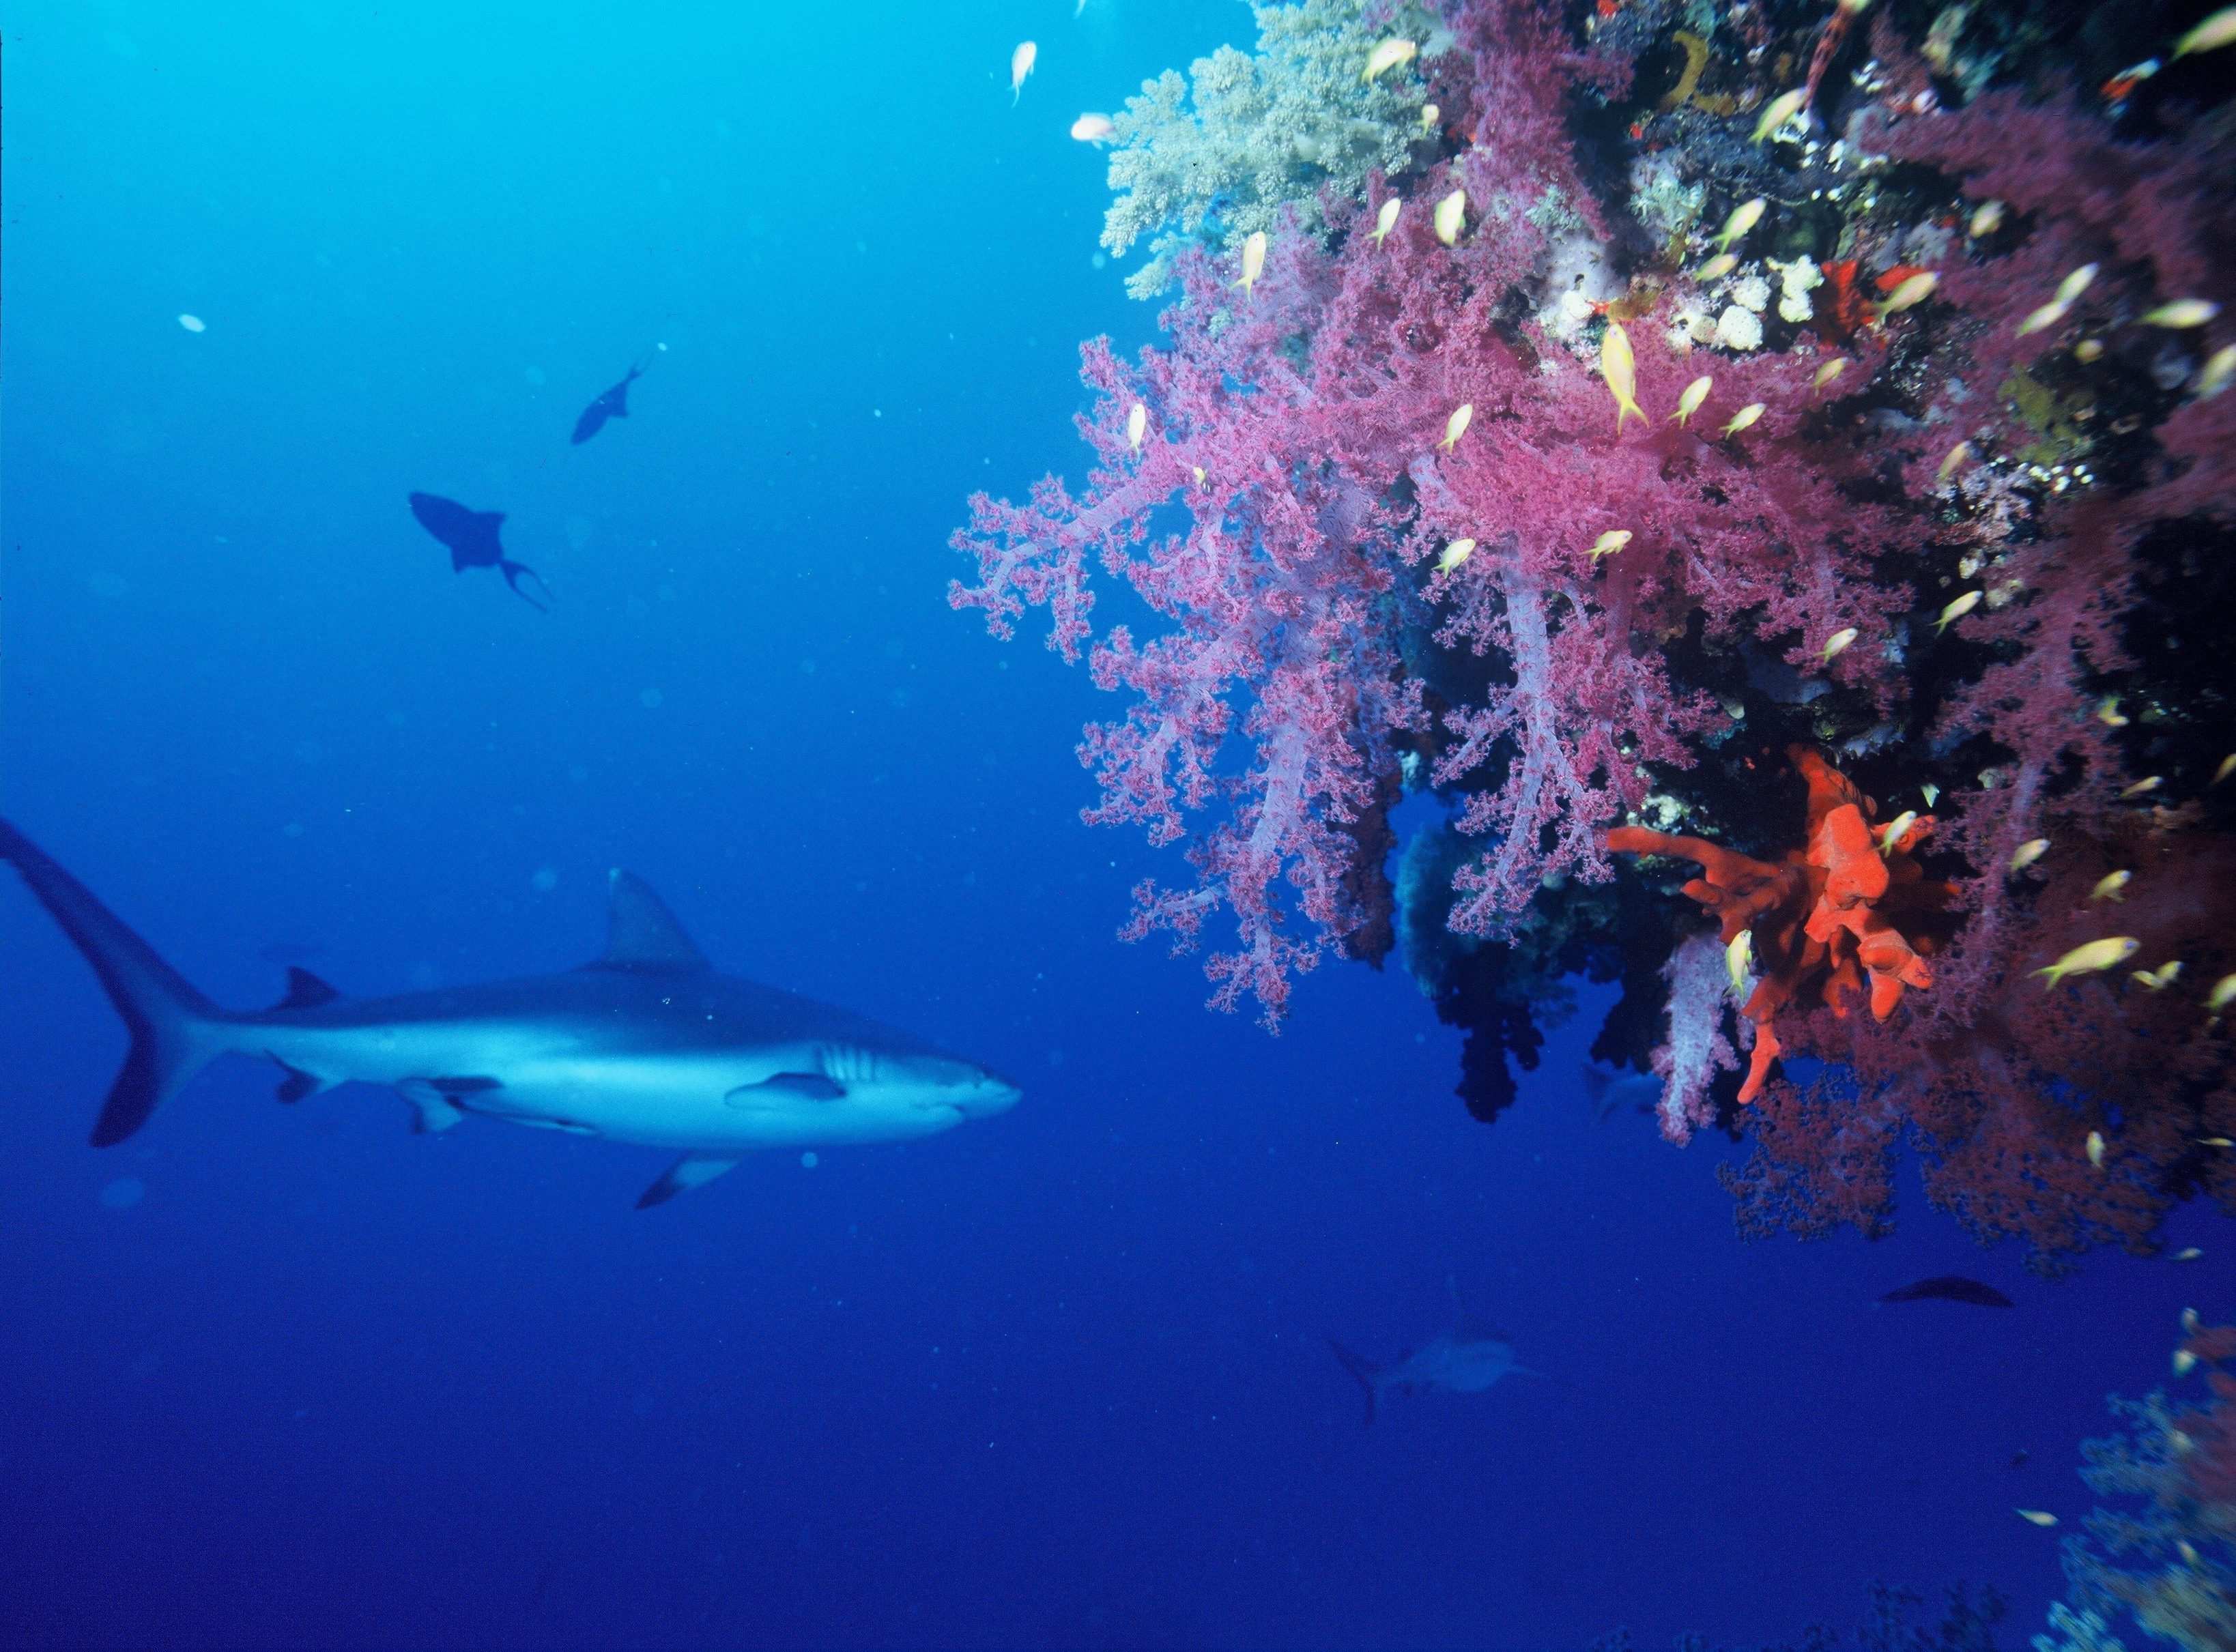
ocean, underwater, biology, predator, fish, swimming, coral reef, shark, reef, marine, danger, marine biology, coral reef fish, gray reef shark, carcharhinus amblyrhynchos